Howard Besser

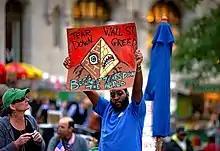
Man protesting with sign at Occupy Wall Street. 17 October 2011

Additionally, the course material included the details of legal restrictions in seeking permission from the people to record their activities; it also dealt with the copyright policy. The objective was to save the creators' original work from being stolen. The course emphasized the idea of obtaining a license that will enable the source to store the content and make it accessible for the long term. The Occupy movement had been recorded since its beginning in September 2011; in that regard, thousands of photos were taken, hundreds of people tweeted about it, and several recordings were available. However, creators expressed concern about saving this digital material. At the time of the emergence of Activist Archivists, some suspicion surfaced. The movement had developed the archives of the working class, but it aimed to save the content of artifacts. For example, the symbols carried by the protestors.